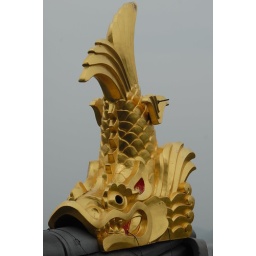
These fish on buildings in Japan were intended to protect them from fire.